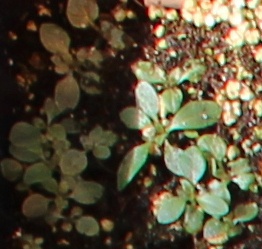
Label: Horseweed